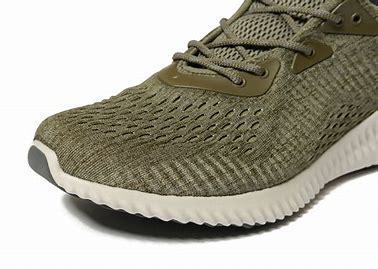
Brand: Adidas
Model: Alphabounce